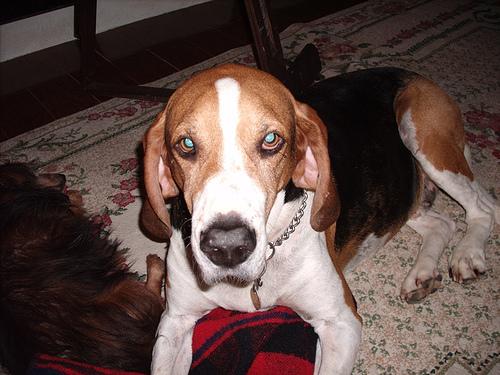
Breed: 216-n000063-Walker_hound